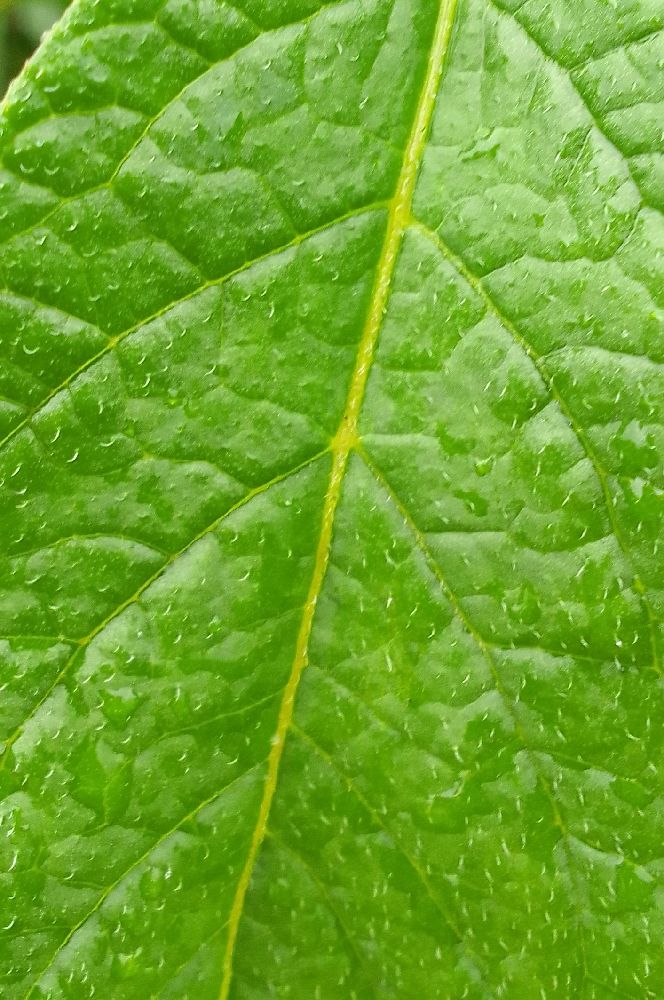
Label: Healthy